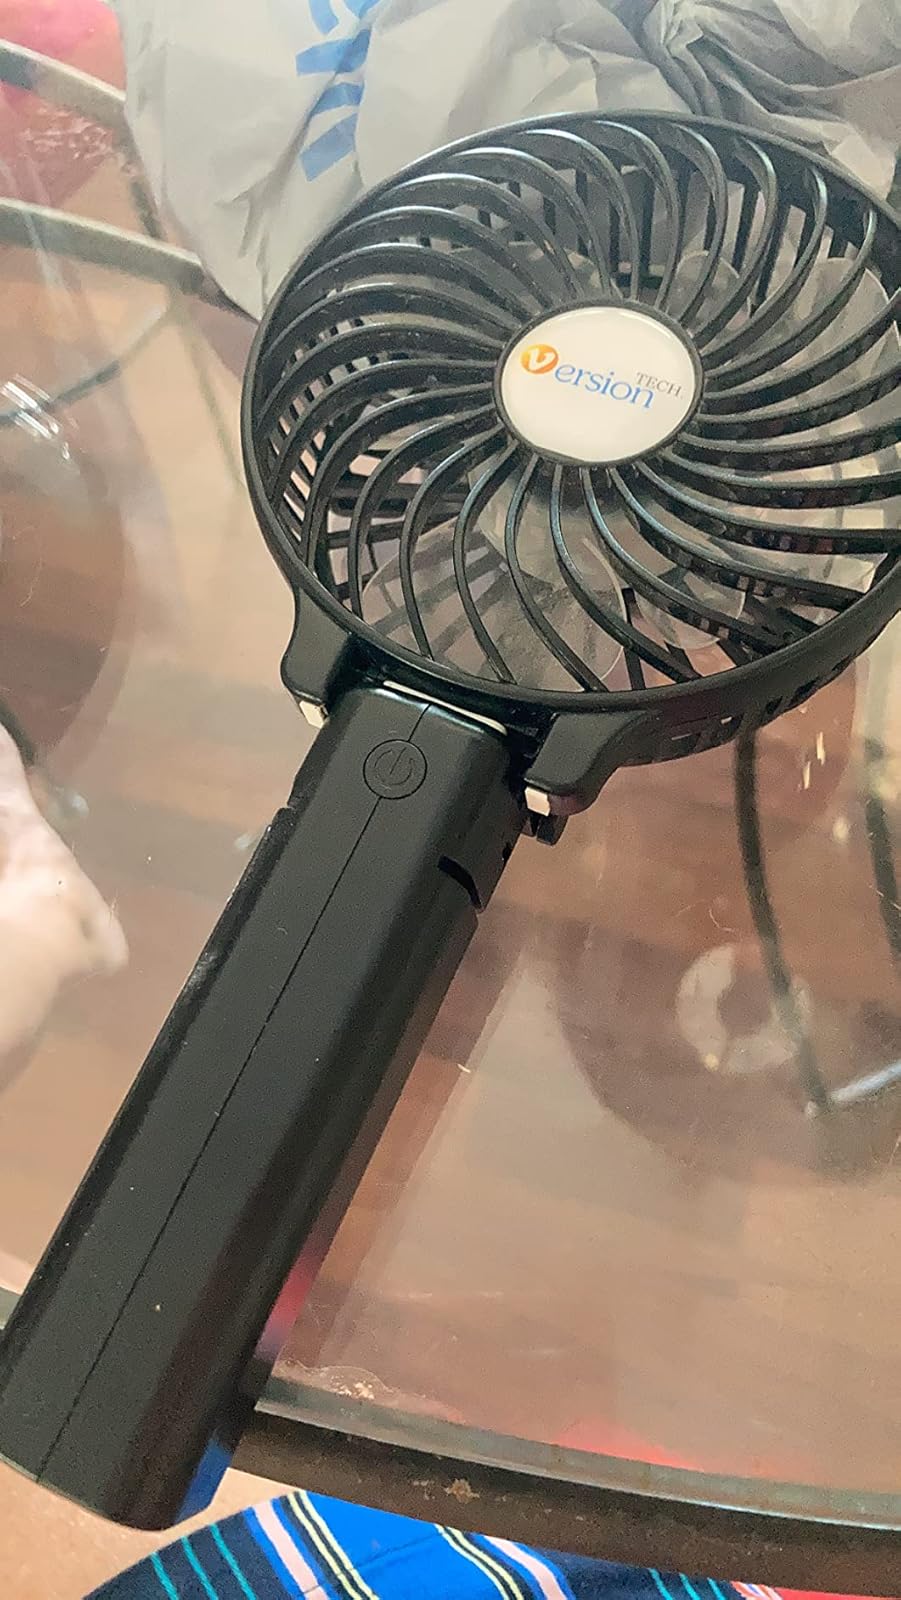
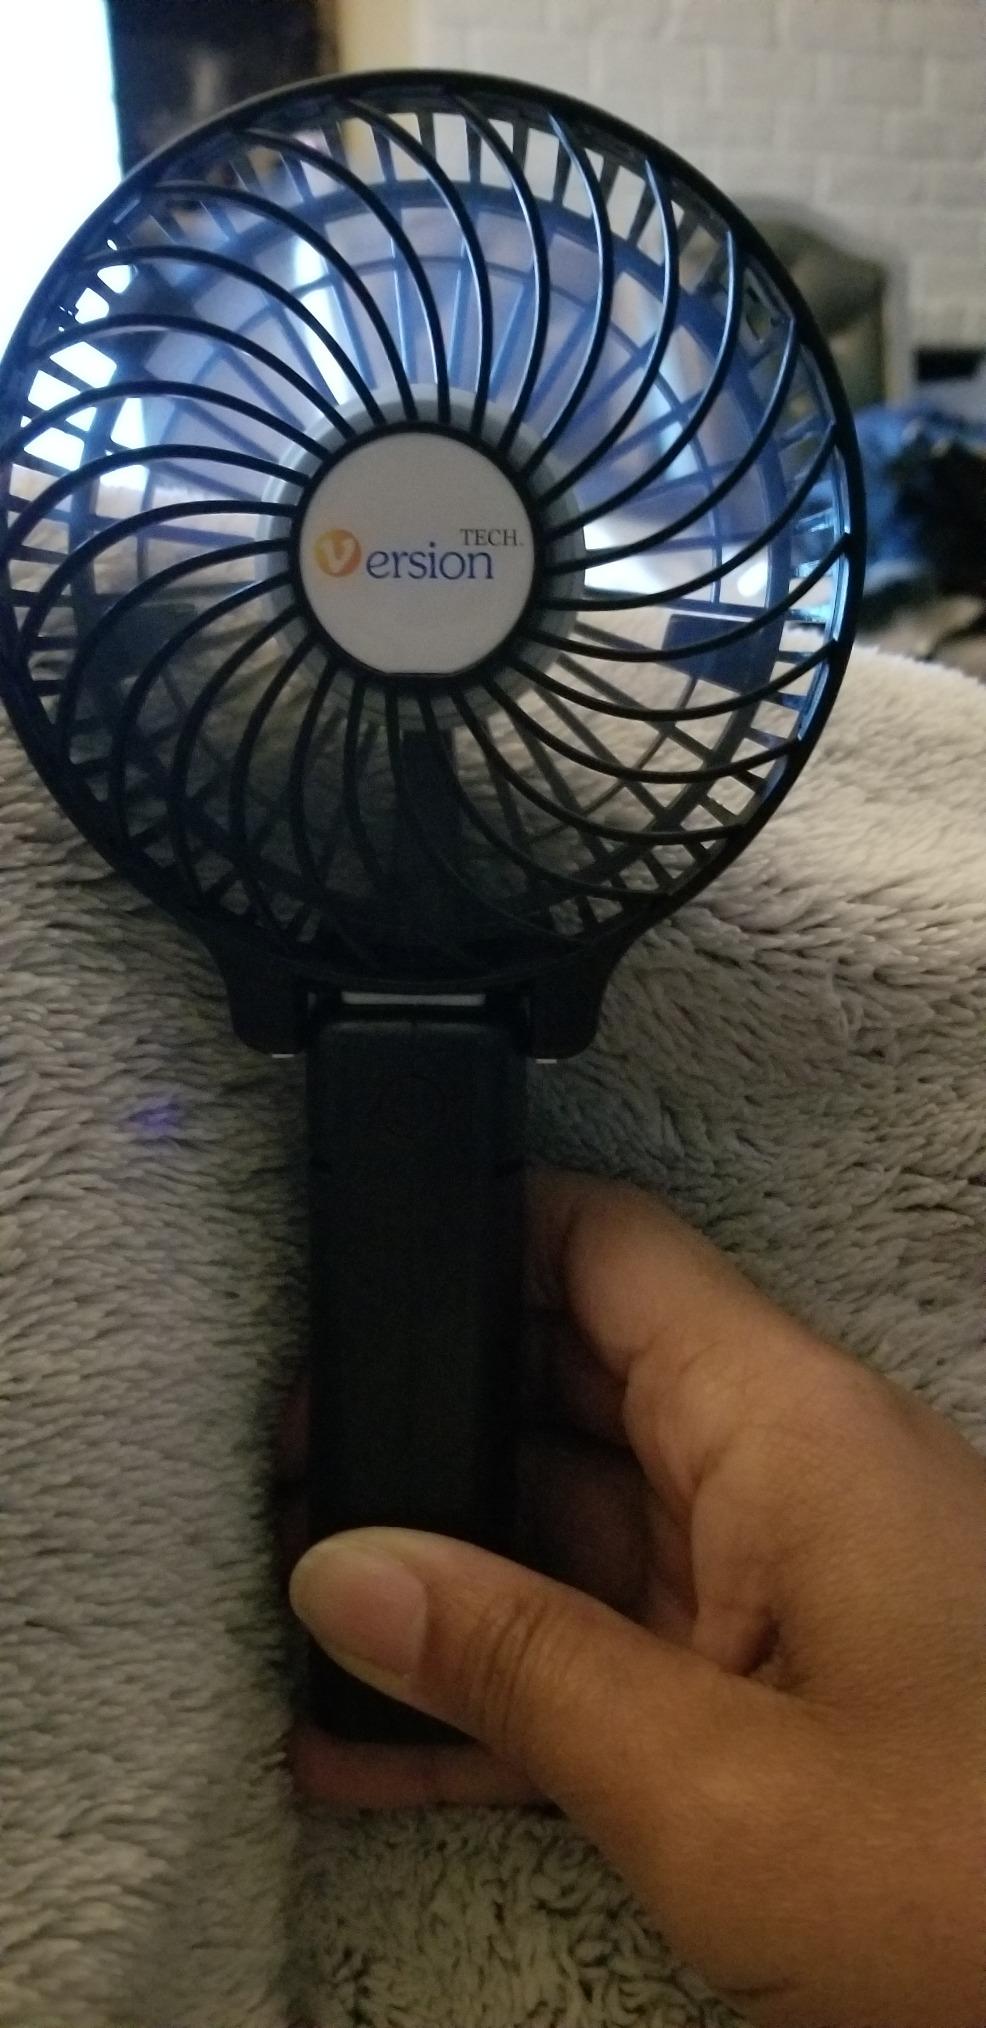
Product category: fan
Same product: yes